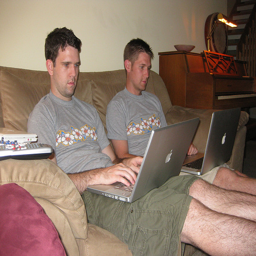
A picture of two people on the couch.
Two men on apple laptops sitting next to each other on the sofa
Two men sitting on a couch working on their laptops.
Two men sitting next to each other using laptop computers.
Two men in matching shirts with matching laptops.